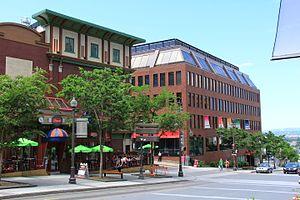
Le 888 rue Saint-Jean, à l'intersection de l'avenue Honoré-Mercier. L'édifice abrite les studios de la Société Radio-Canada à Québec.
Saint-Jean-Baptiste, parfois appelé Faubourg Saint-Jean, est le quartier le moins vaste mais aussi le plus dense de Québec, et situé à l'intérieur de l'arrondissement de La Cité-Limoilou. Il est l'un des plus anciens quartiers de Québec, la partie la plus ancienne correspondant à l'ancien quartier populaire organisé autour de l'église Saint-Jean-Baptiste alors que la partie plus récente est occupée principalement par le gouvernement du Québec et de grands hôtels modernes.
CBVT-DT est une station de télévision québécoise de langue française située dans la ville de Québec détenue par la Société Radio-Canada et faisant partie du réseau de ICI Radio-Canada Télé. Elle diffuse du sommet du Mont Bélair.
La Société Radio-Canada, en français, ou Canadian Broadcasting Corporation, en anglais, est une société de la Couronne canadienne.